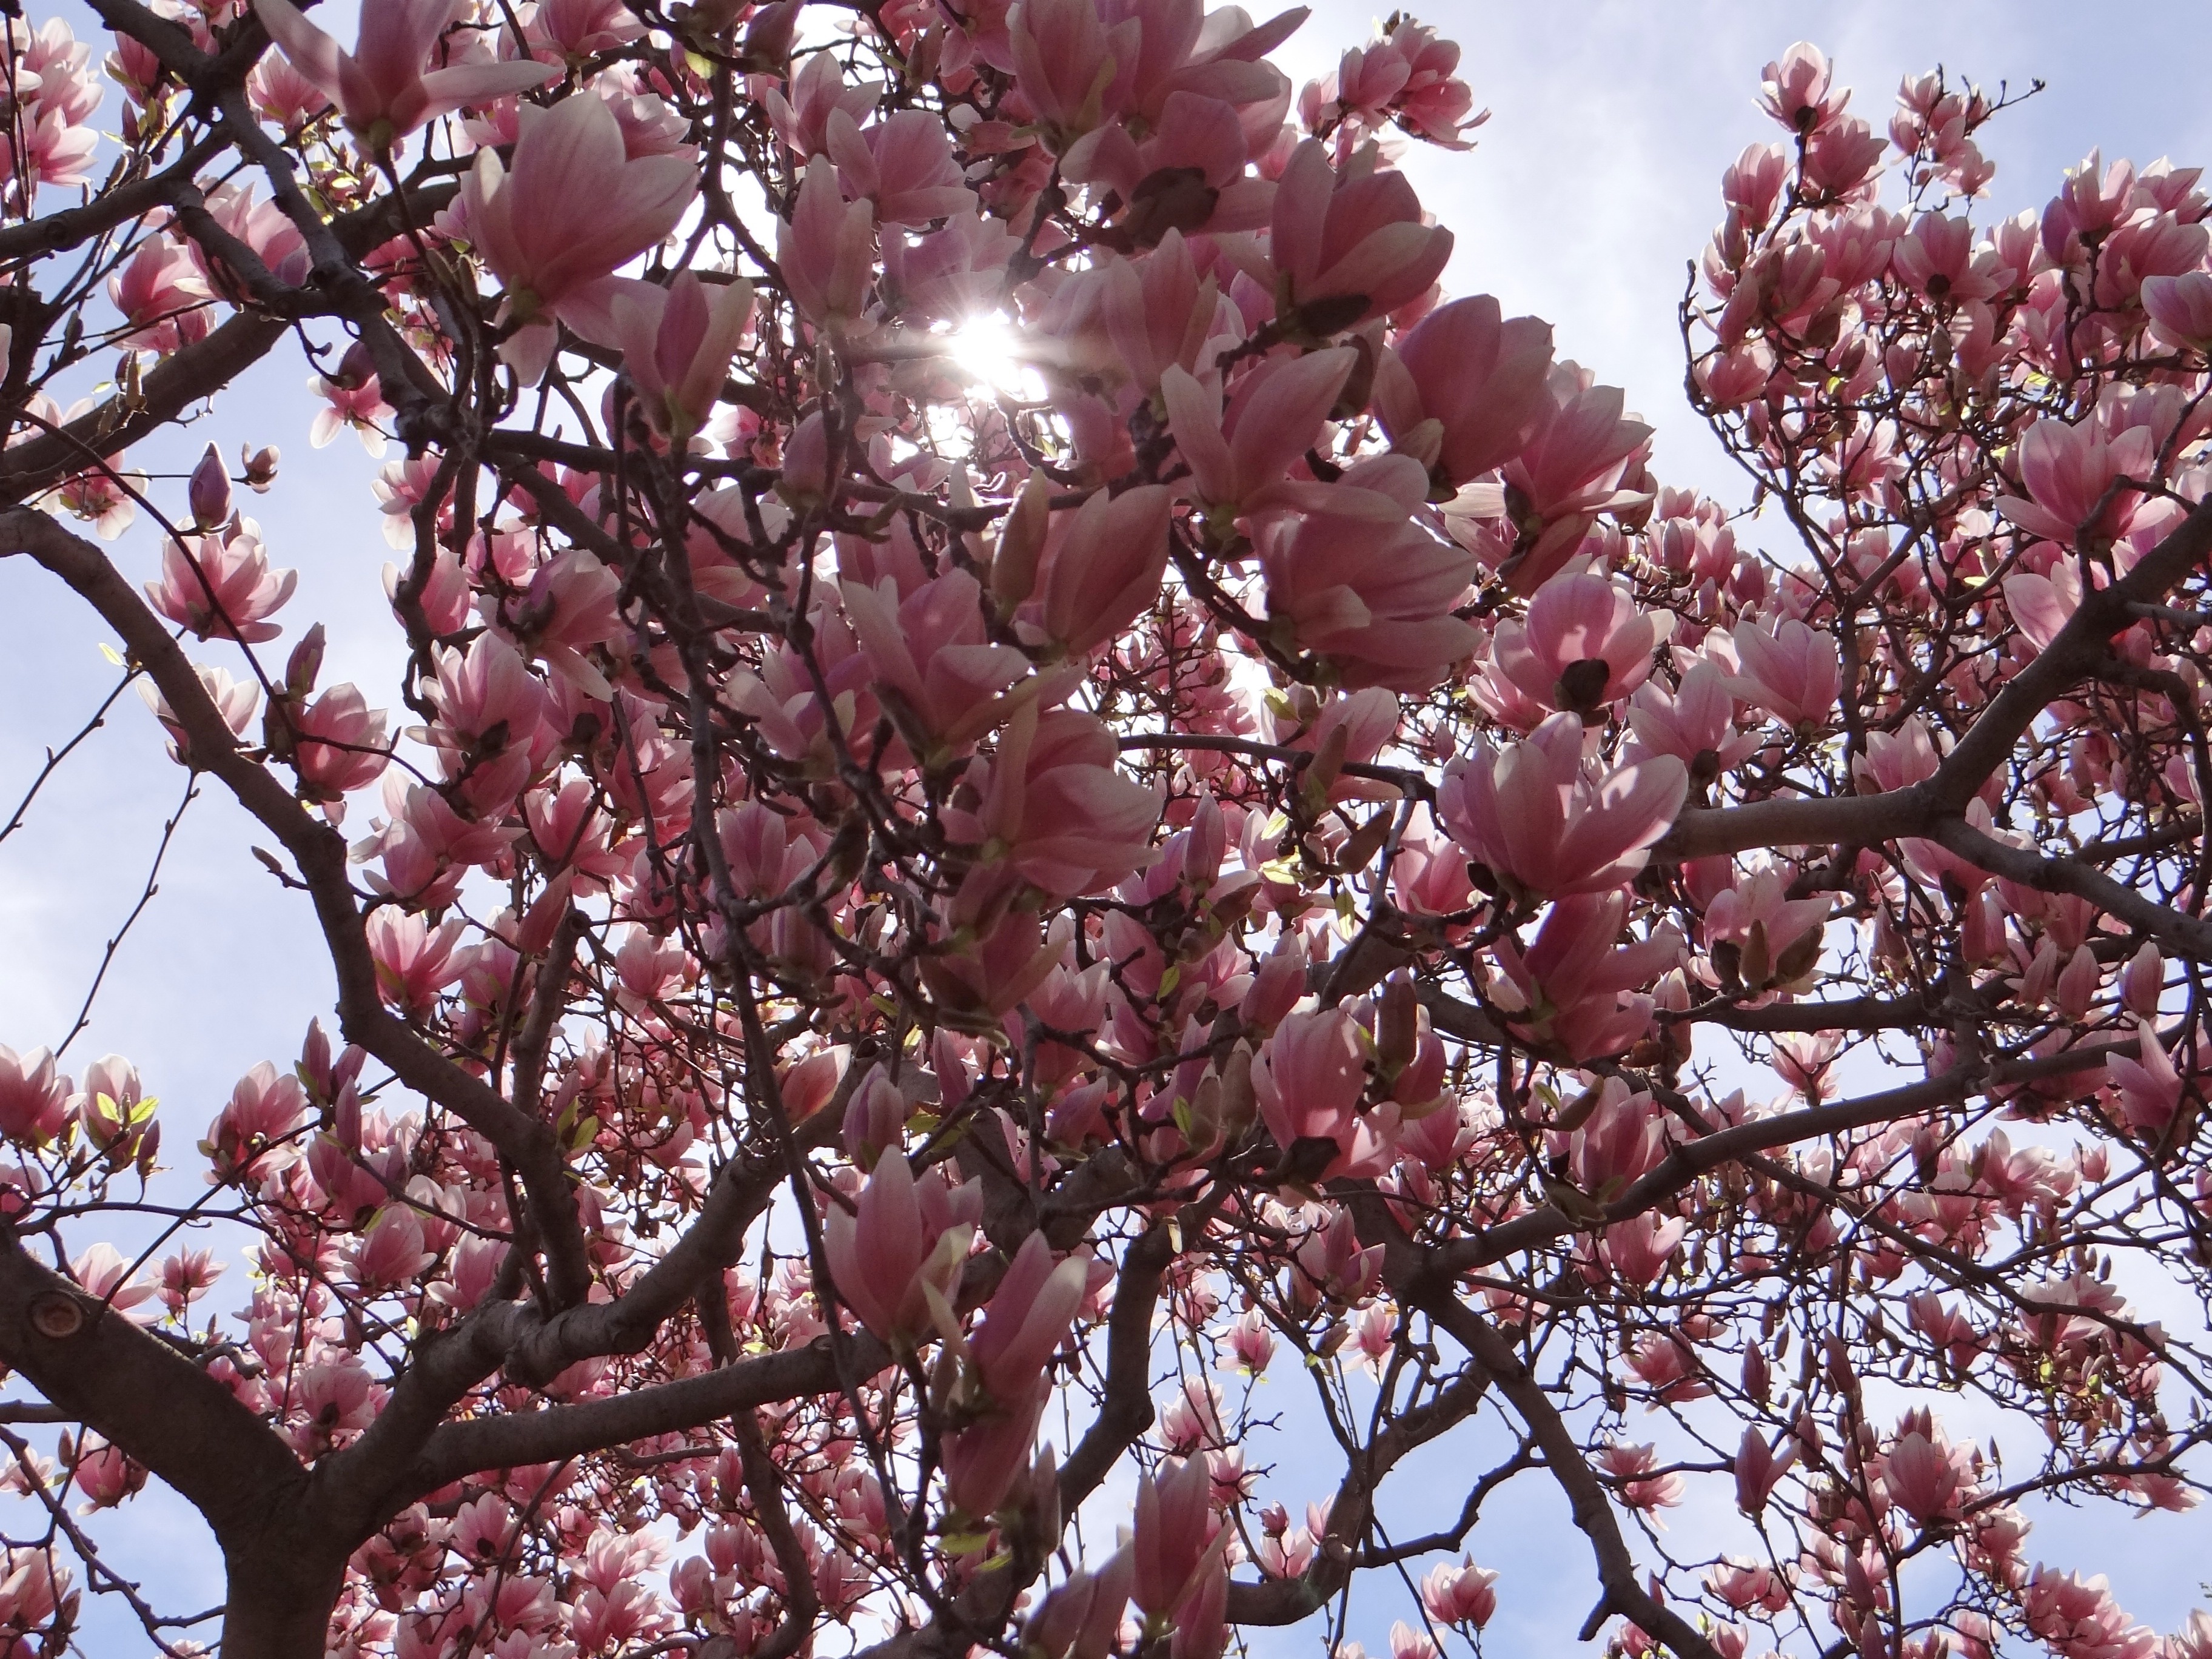
tree, nature, branch, blossom, plant, sunlight, leaf, flower, food, spring, produce, nyc, botany, pink, season, cherry blossom, central park, shrub, magnolia, cherry, awakening, magnolia tree, flowering plant, magnolia blossom, brenches, woody plant, land plant